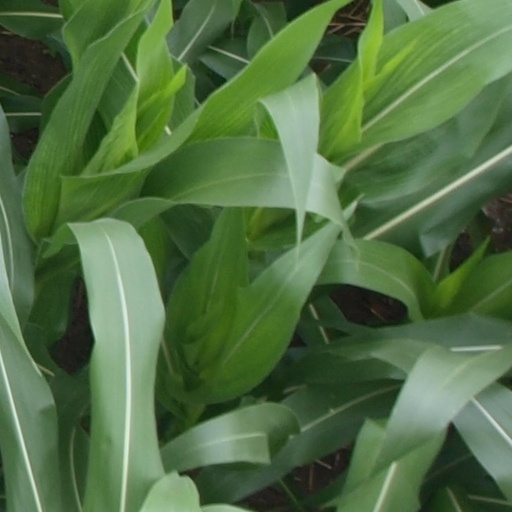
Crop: maize; corn